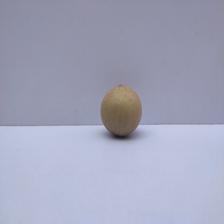
Size: Small